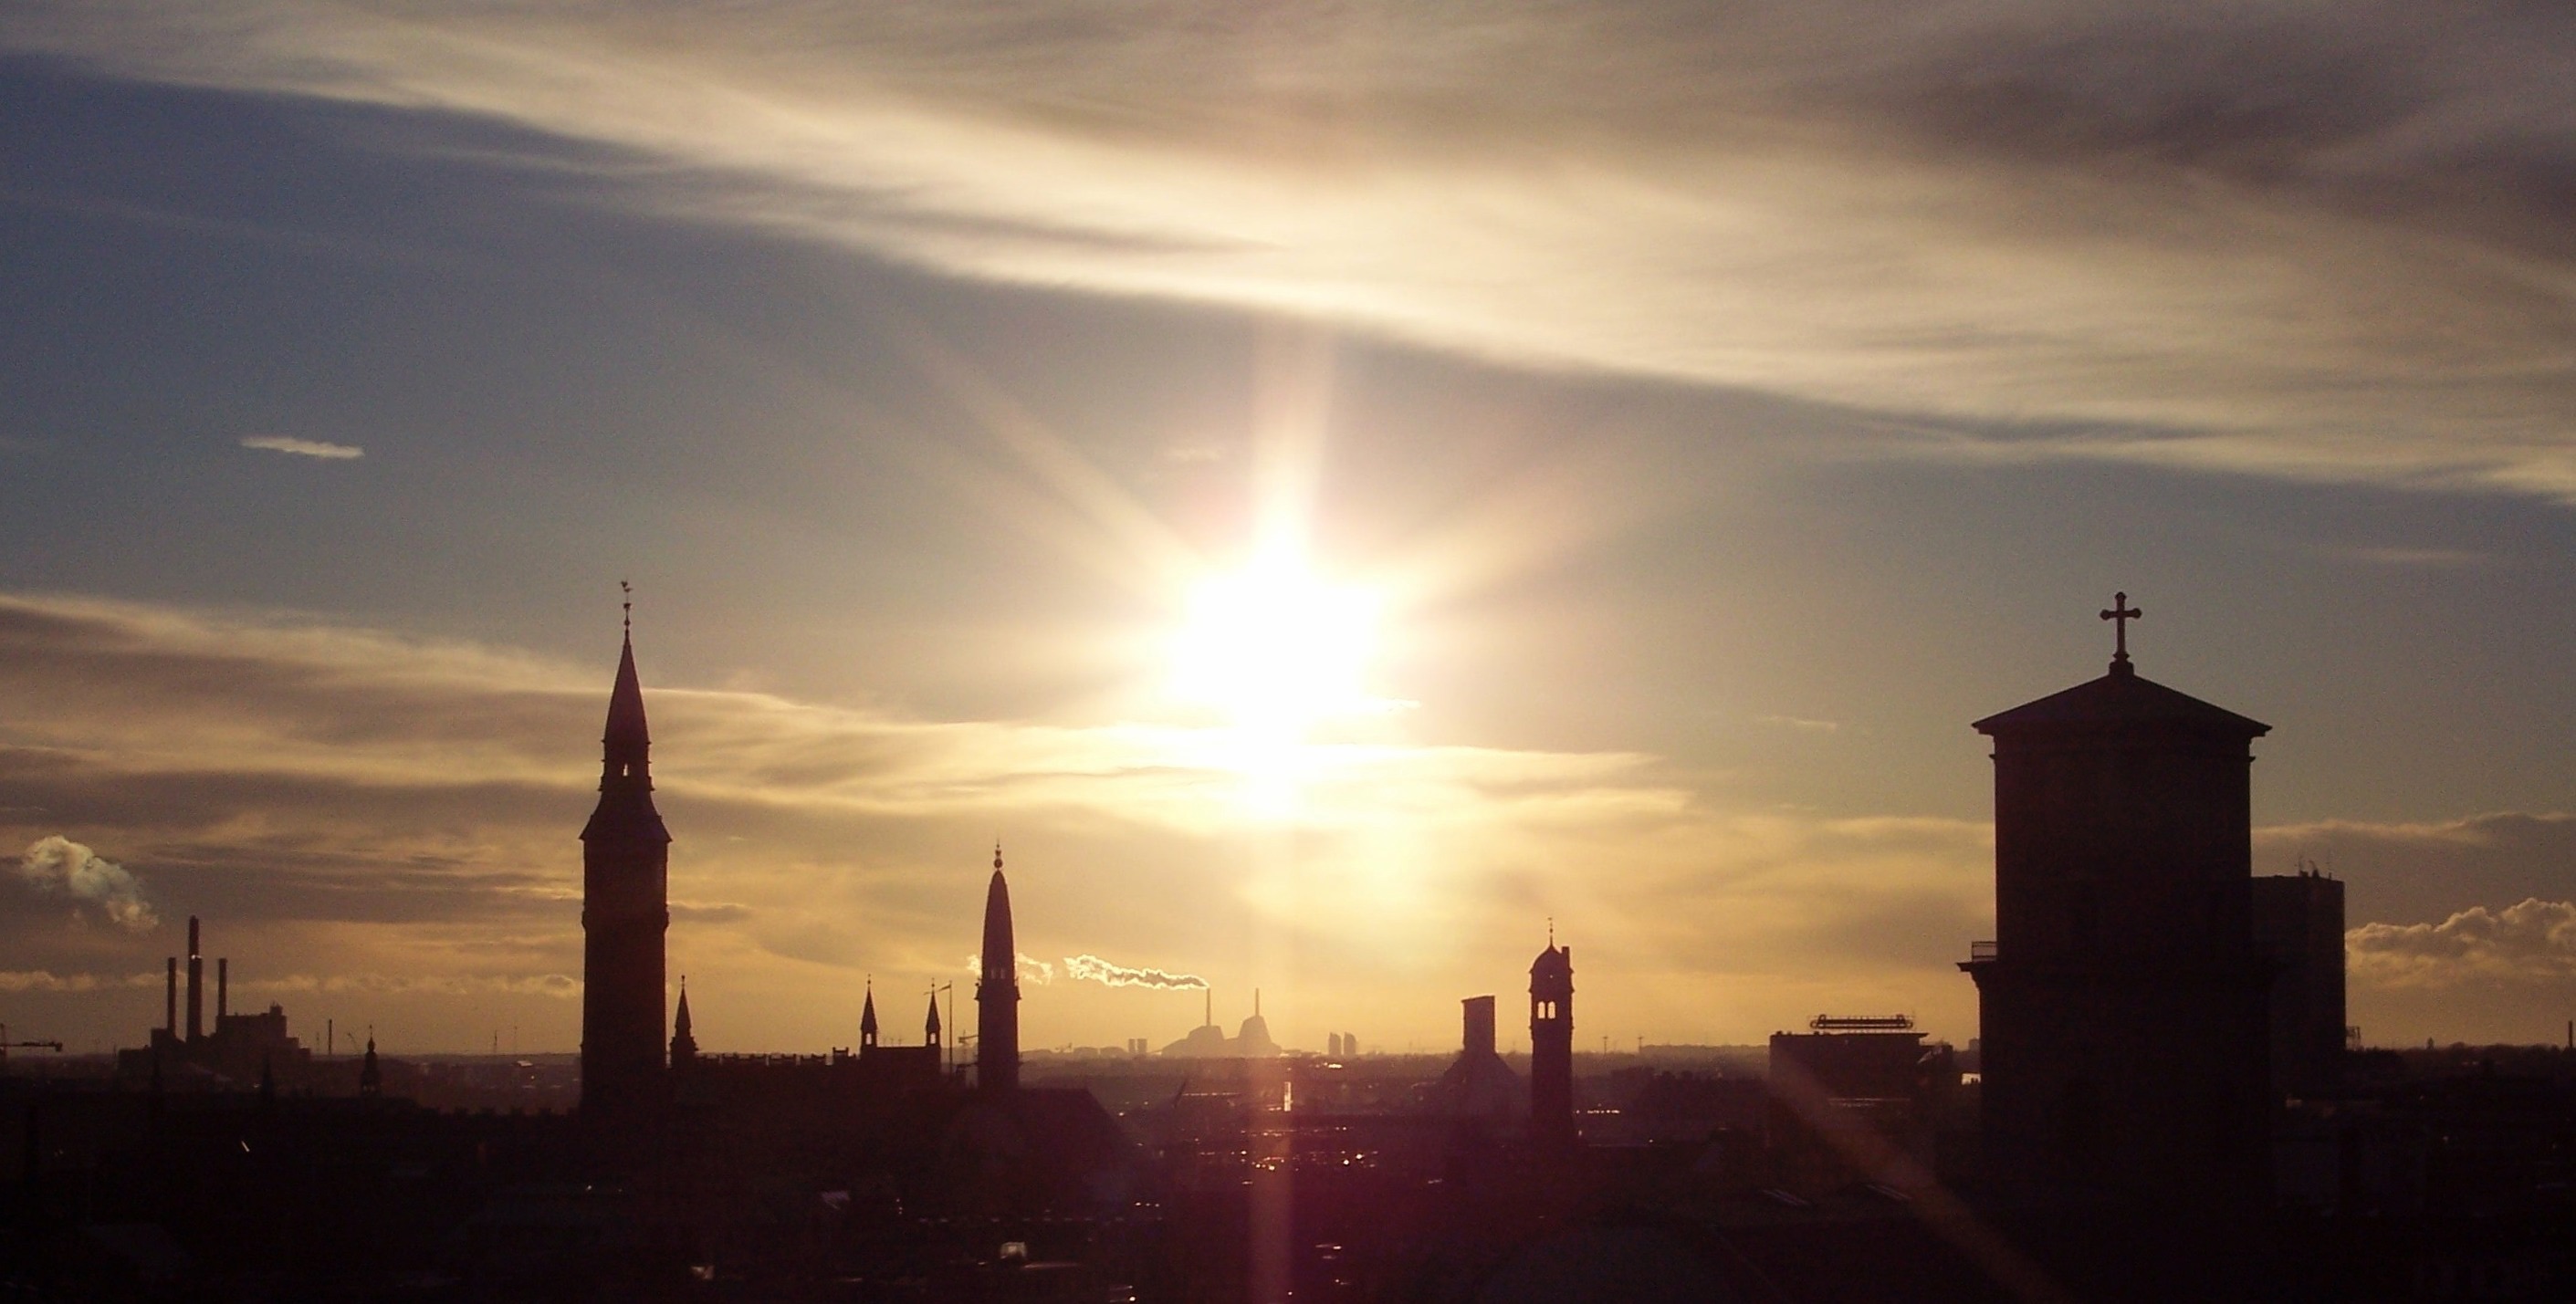
horizon, light, cloud, sky, sun, sunrise, sunset, skyline, sunlight, morning, dawn, atmosphere, dusk, evening, darkness, afterglow, astronomical object, atmospheric phenomenon